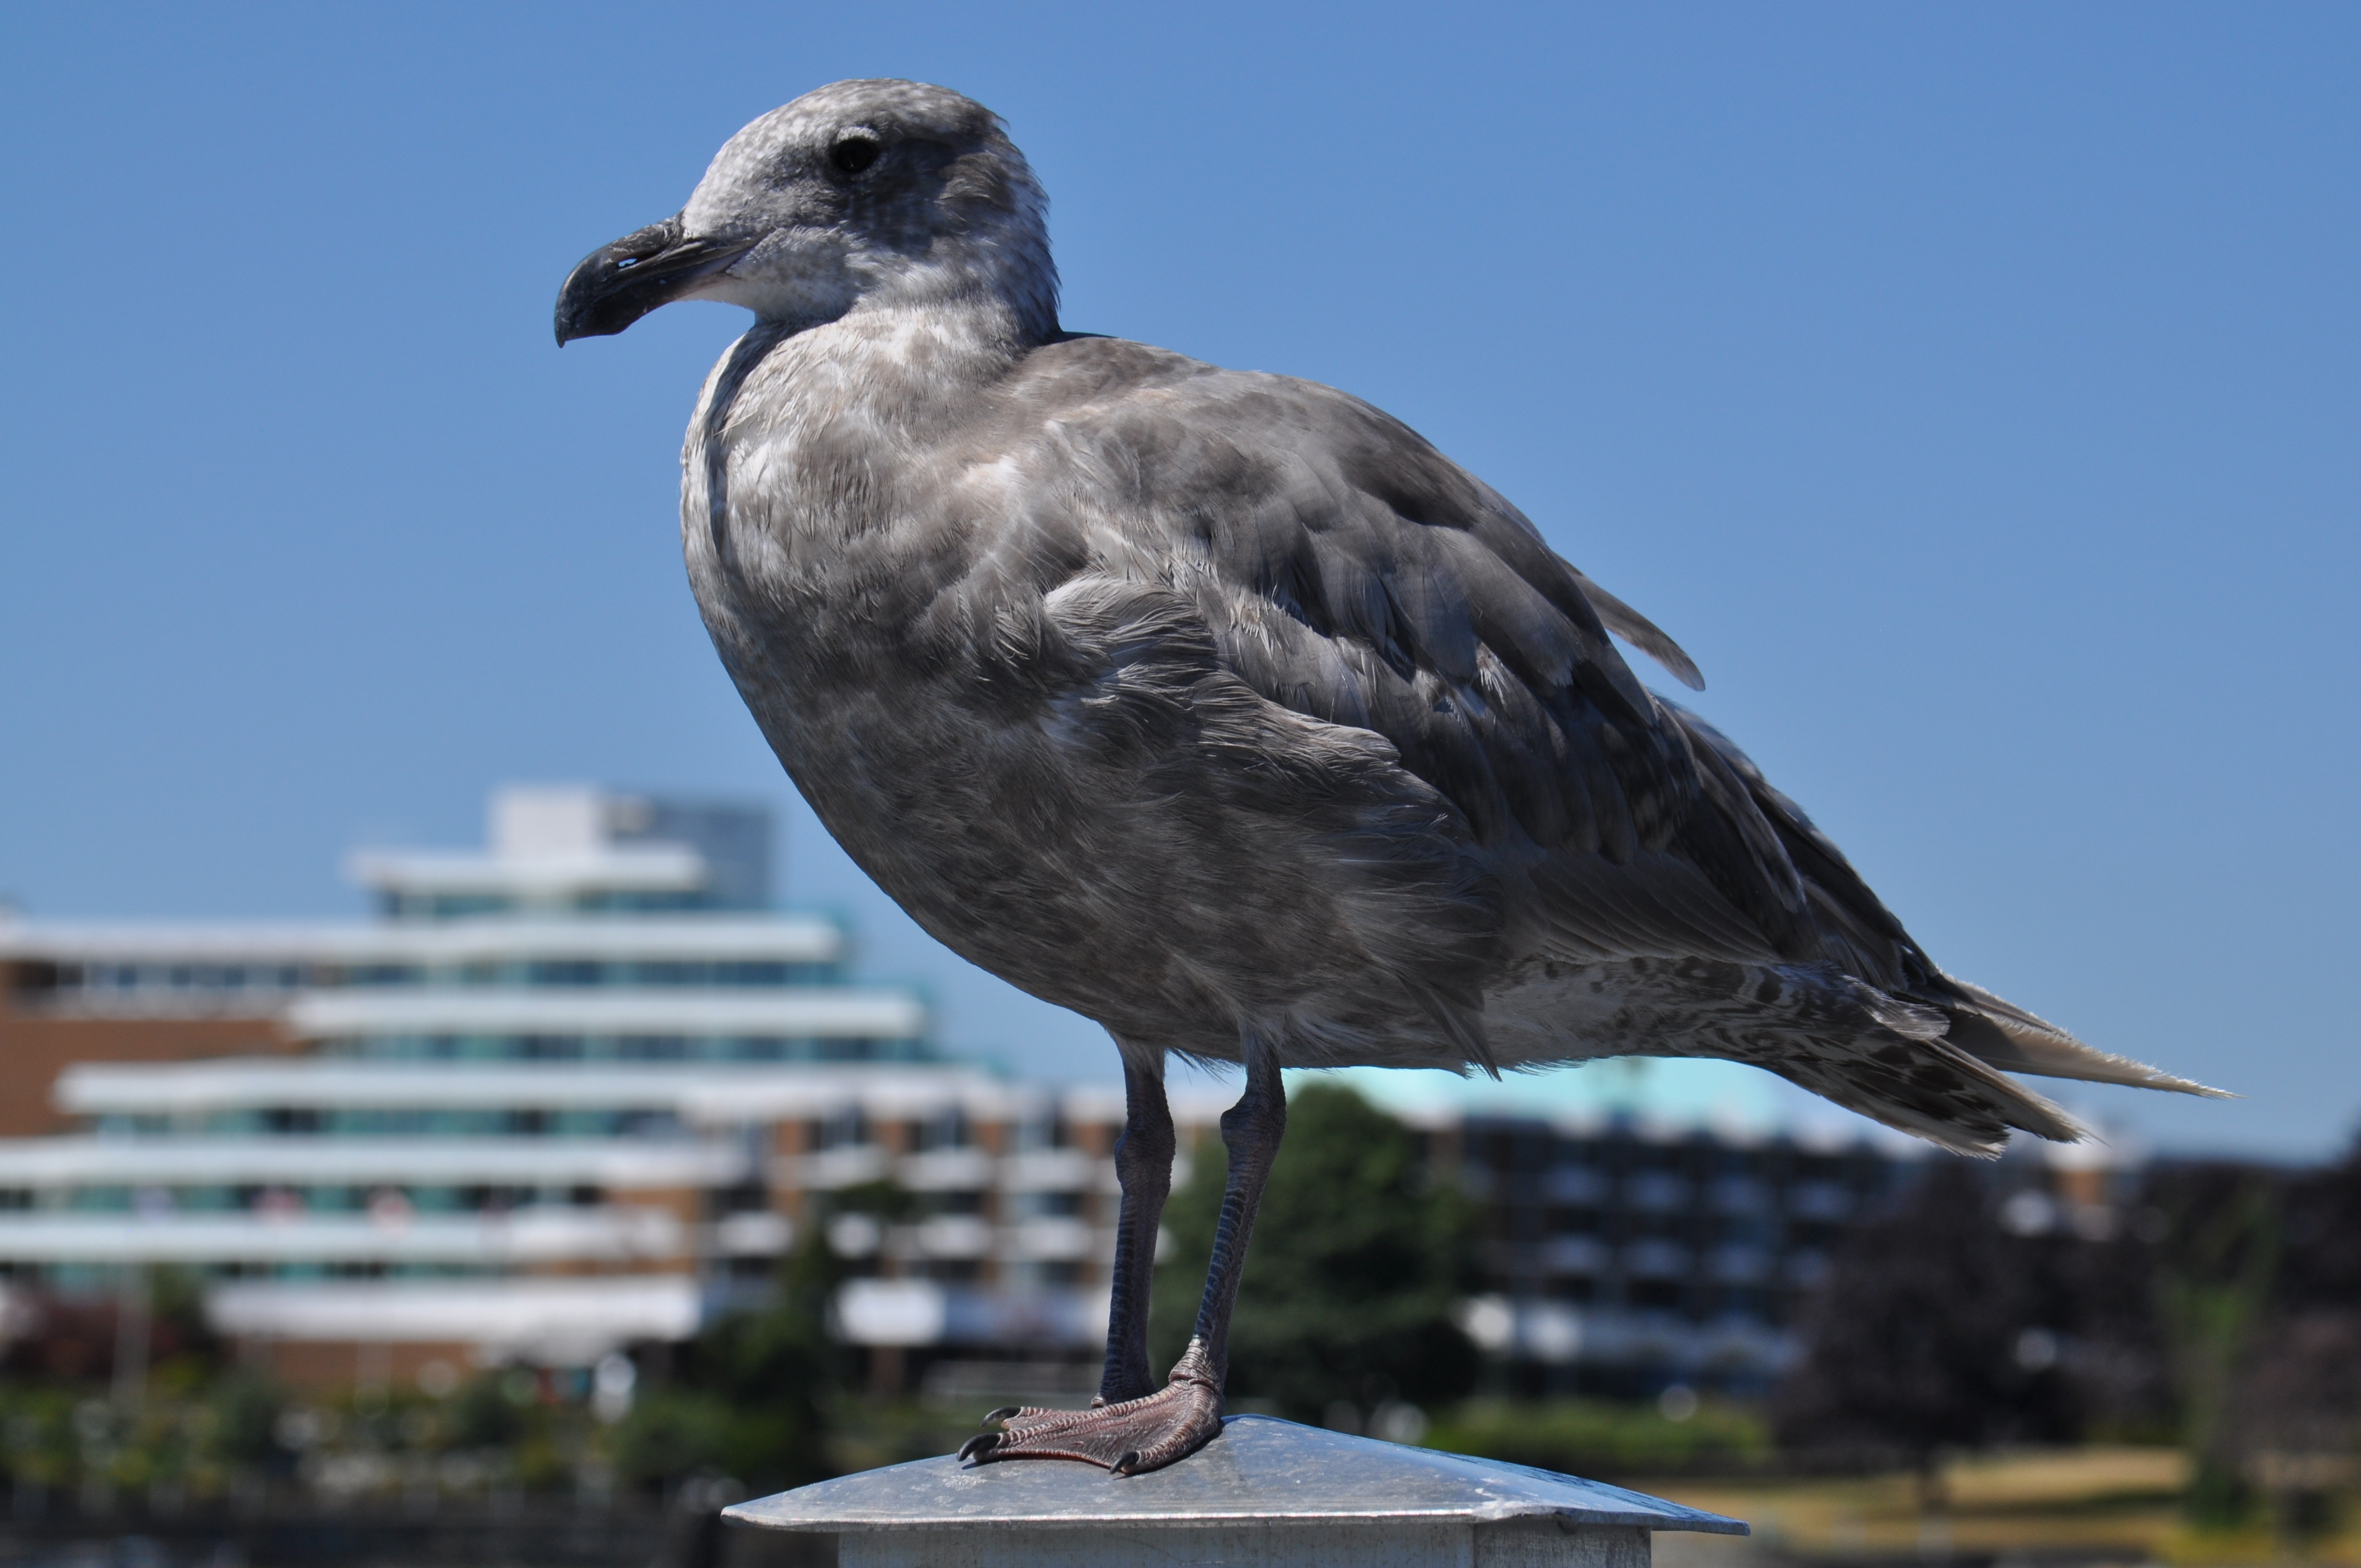
beach, coast, ocean, bird, seabird, seagull, wildlife, gull, beak, harbor, feather, fauna, vertebrate, charadriiformes, european herring gull